Come tu mi vuoi (film)

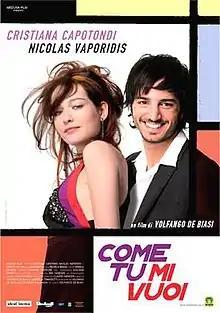
Theatrical release poster

Come tu mi vuoi it's the 2007 debut film of director Volfango de Biasi, it stars Nicolas Vaporidis and Cristiana Capotondi.